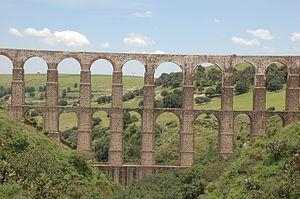
L’aqueduc de Xalpa, connu aussi sous le nom Arcos del Sitio ou encore aqueduc de Tepotzotlán, se trouve à 29 km au nord-est de la ville de Tepotzotlán. L'ouvrage, à l'initiative des Jésuites au début du XVIIᵉ siècle, conduit l'eau du río del Oro jusqu'à l'hacienda de Xalpa. Dirigée essentiellement par le Père Santiago Castaño, la construction fut interrompue en 1767 lors de l'expulsion des jésuites puis terminée en 1854 sous l'impulsion de Don Manuel Romero de Terreros, comte de Regla et propriétaire de l'hacienda.
Cet article a pour objet de présenter une liste de ponts remarquables du Mexique, tant par leurs caractéristiques dimensionnelles, que par leur intérêt architectural ou historique.